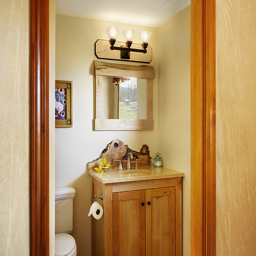
A bathroom with a sink and toilet and very small mirror.
An empty bathroom with wooden cabinets and toilet next to a sink.
A bathroom with natural wood sink vanity and mirror.
A bathroom scene of a toilet and a sink.
A view of a bathroom with a mirror, lights, and sink visible.